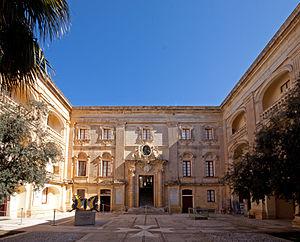
Le palais Vilhena fut construit à Mdina à la demande du grand maître António Manoel de Vilhena par Charles François de Mondion. Il abrite aujourd'hui le musée national des sciences naturelles de Malte.
Le Musée national des sciences naturelles de Malte est situé à Mdina, à l'intérieur du Palais Vilhena.
Charles François de Mondion est un architecte français, élève de Vauban, principalement connu pour ses réalisations à Malte pour le compte de l'ordre de Saint-Jean de Jérusalem.